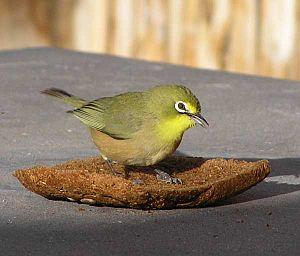
Le Zostérops du Cap est une espèce tropicale de passereaux de la famille des Zosteropidae vivant dans les ripisylves.